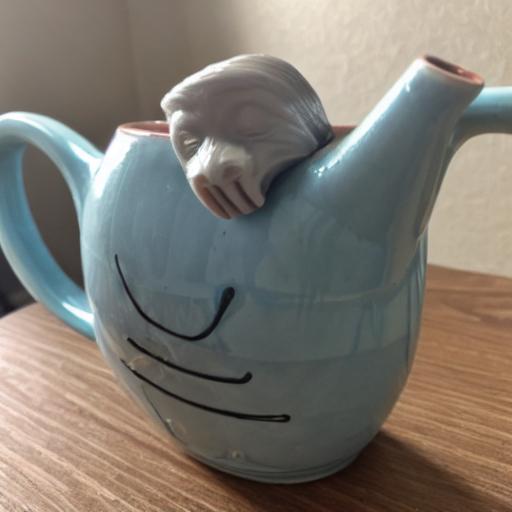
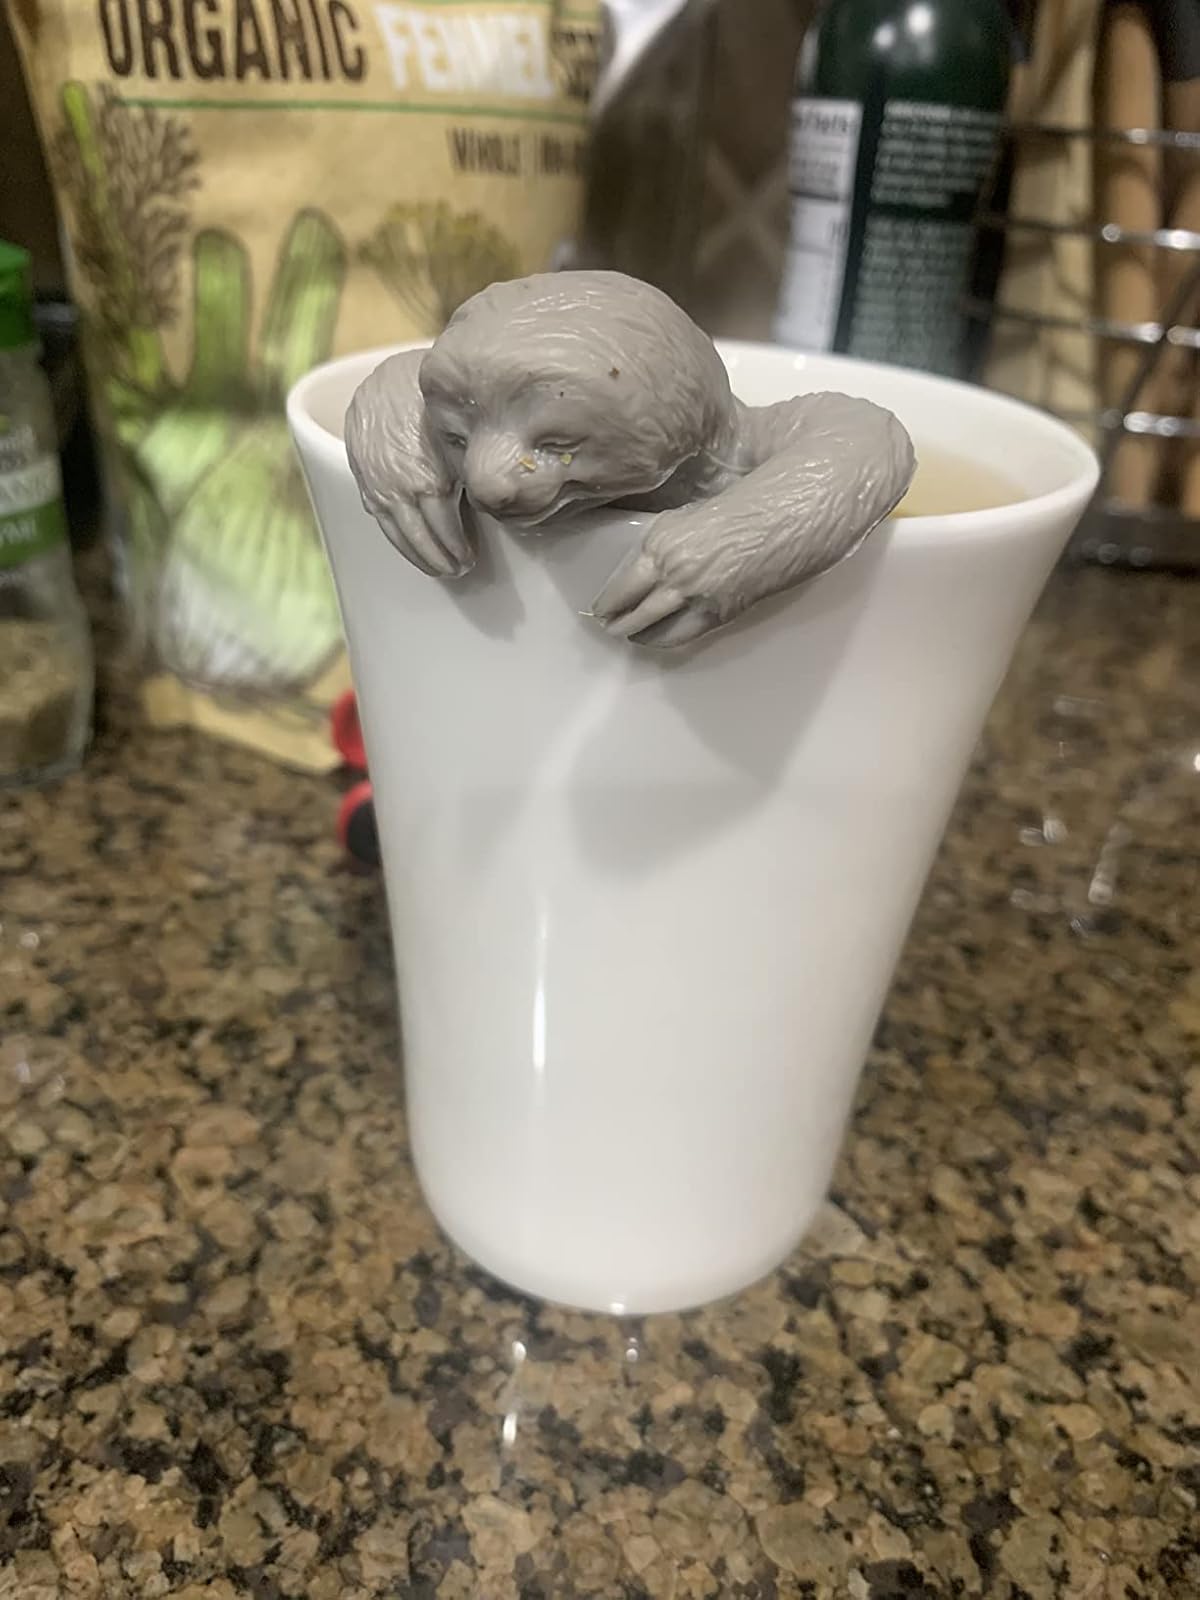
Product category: items_tea
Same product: no